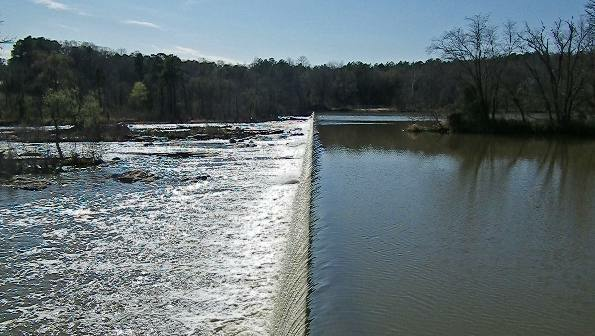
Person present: No